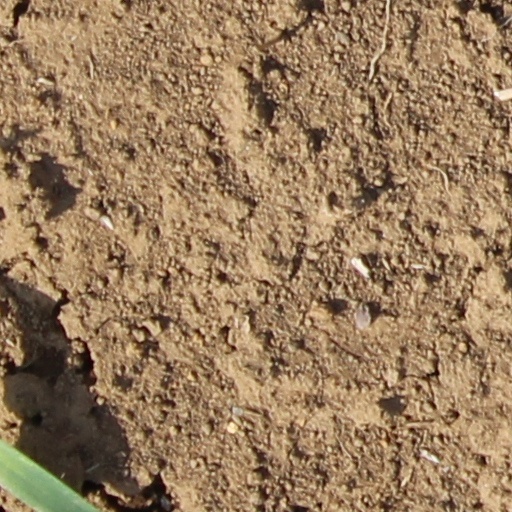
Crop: wheat